Njan Gandharvan

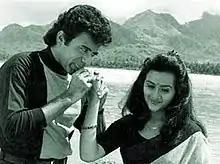
Nitish Bharadwaj and Suparna Anand in a scene from the film Njan Gandharvan.

Bhama asks her grandmother about gandharvas. Gandharvas, according to Hindu mythology, are celestial musicians and Soma providers in Devaloka, and are destined to entertain devas and lords. They are born from the sweat (or breath) of Lord Brahma and have no death, with the ability to change the form or appear anywhere at will. When gandharvas commit crimes, they are cursed to roam the earth for several kalpas, inhabiting Paala trees, seducing mortal women and stealing their virginity before abandoning them. Bhama asks Devan if he would ever desert her, to which he replies that he is just a slave of Lord Indra and has no power to remember the past once he leaves the earth. But Devan assures her that he will stay back and would never return to Devaloka. Devan hands her a diamond named Rudhiraksham, which is holy and divine. He adds that whenever she feels like seeing him, she just has to kiss it.